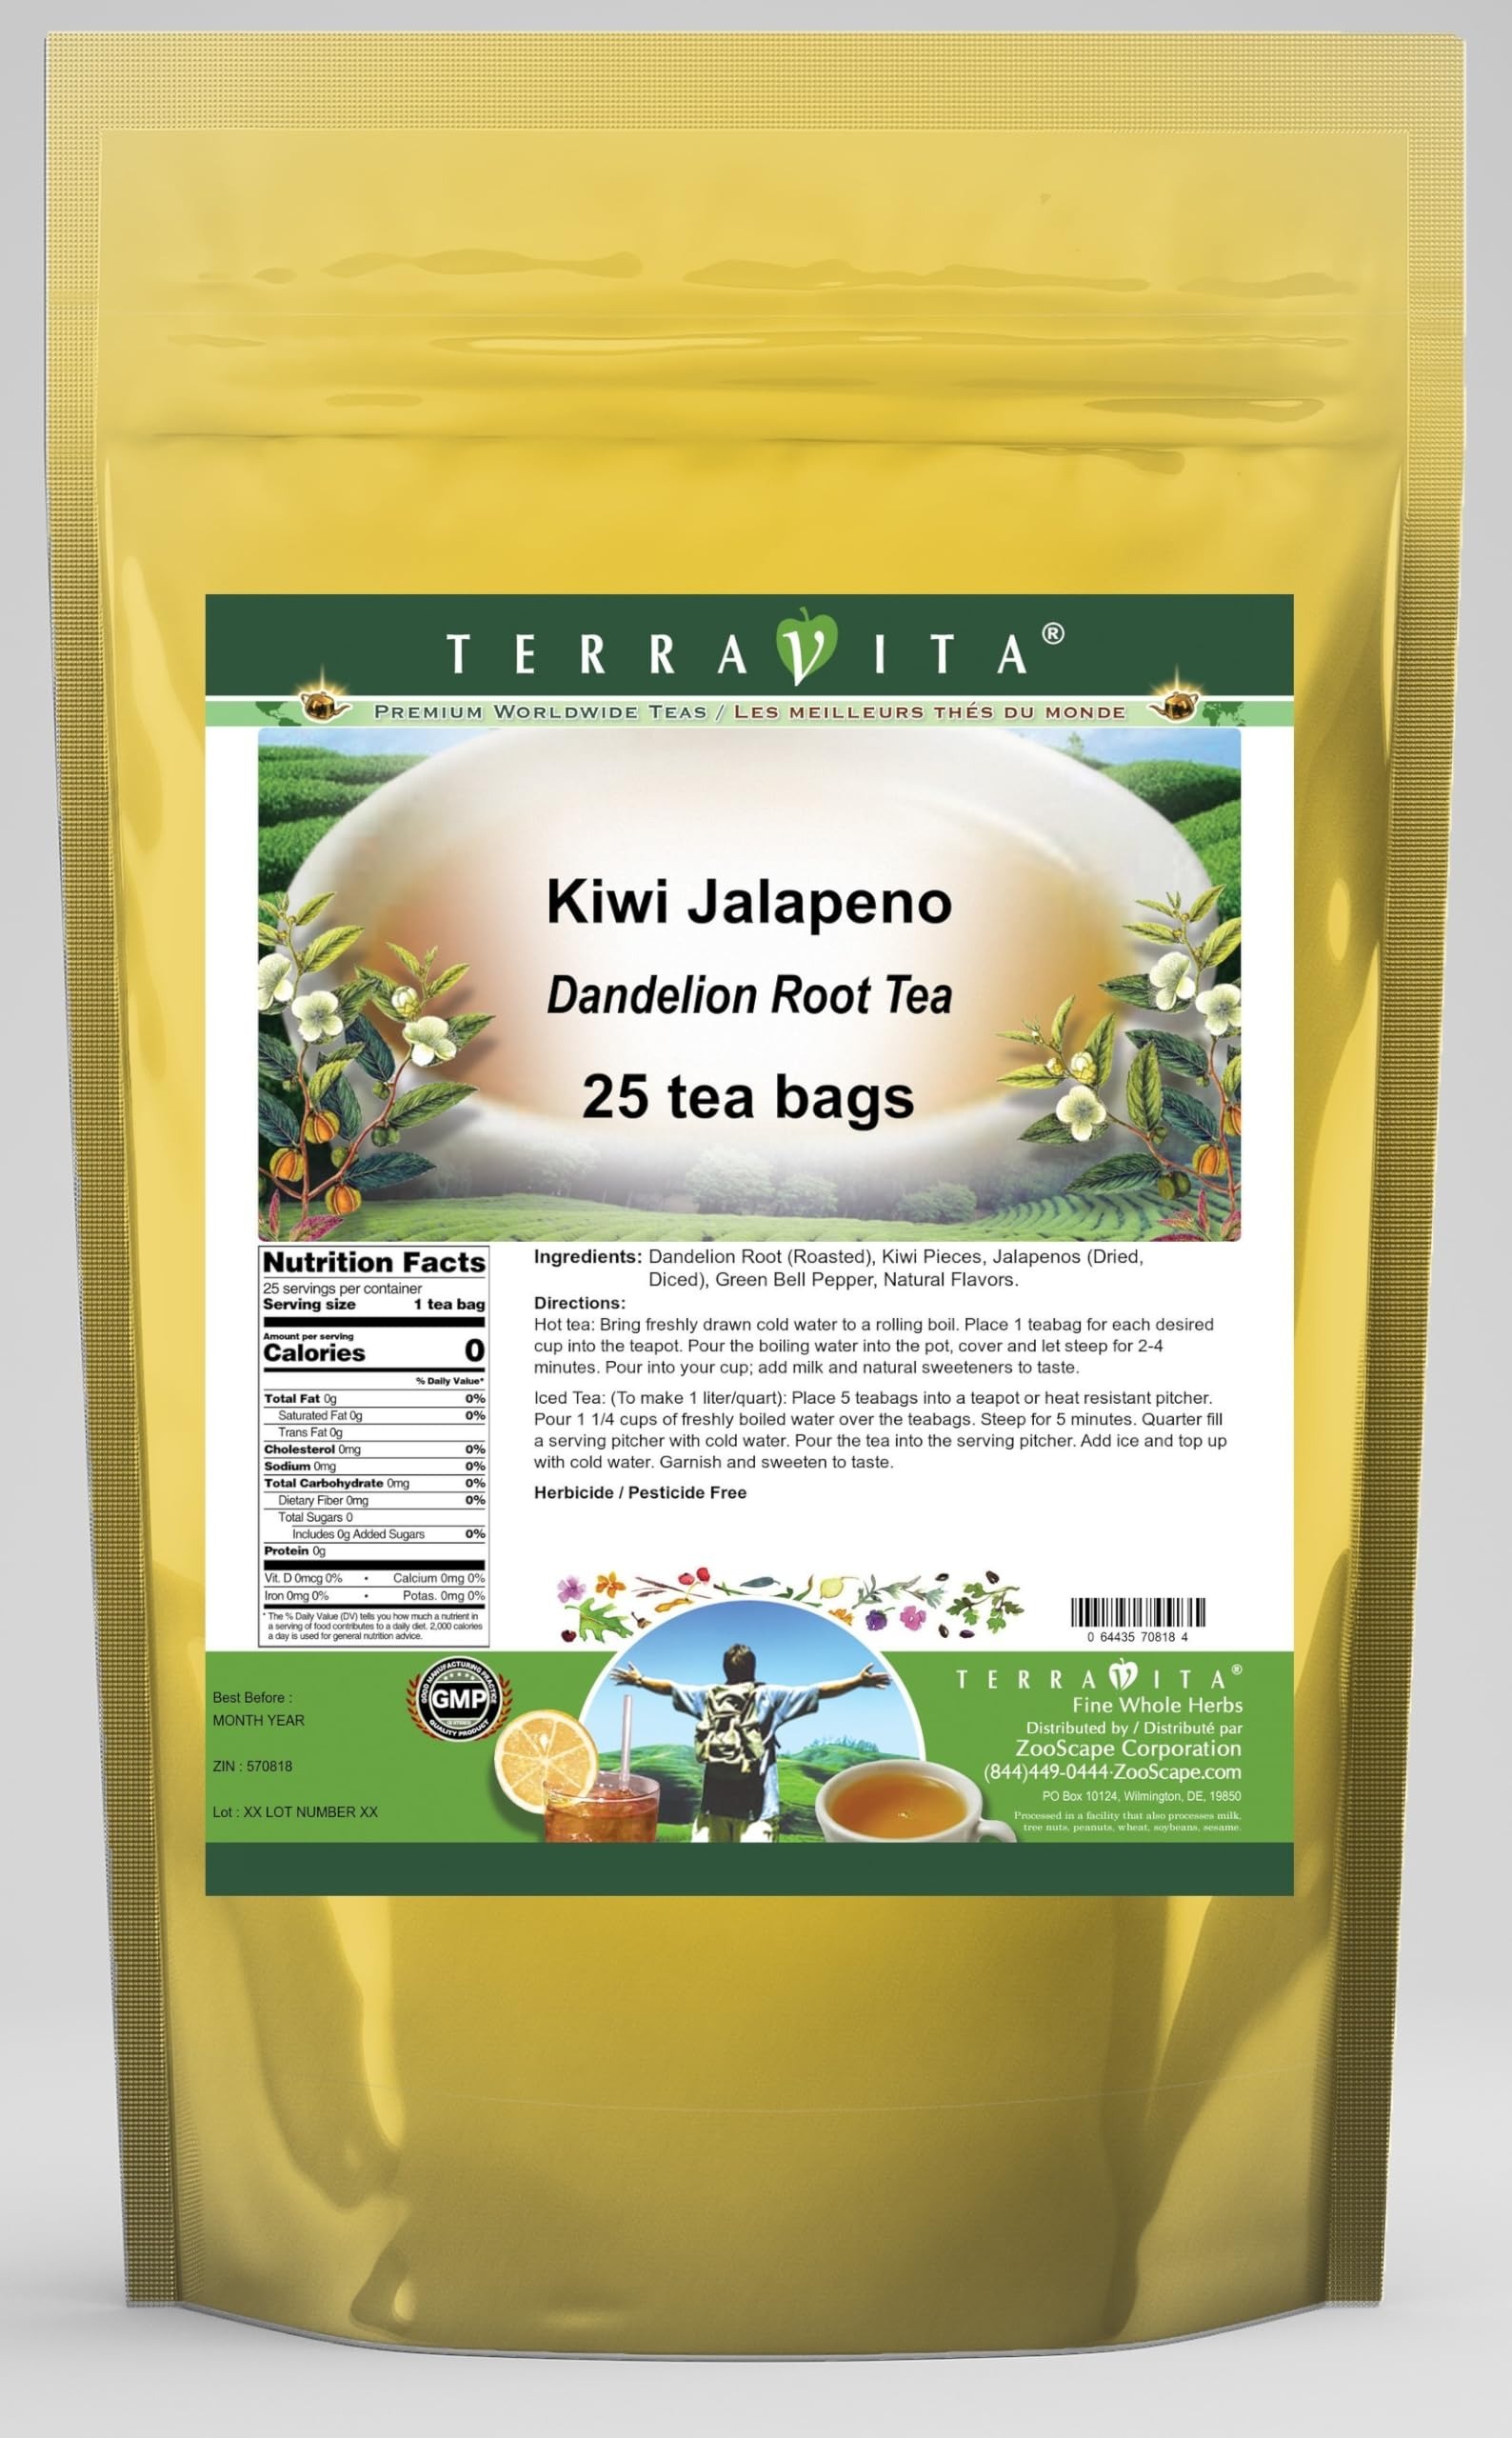
Item Name: Kiwi Jalapeno Dandelion Root Tea (25 tea bags, ZIN: 570818)
Bullet Point 1: Our Kiwi Jalapeno Dandelion Root tea is a delicious naturally flavored Dandelion Root coffee substitute with Kiwi Pieces, Jalapenos (Dried, Diced) and Green Bell Peppers that you will enjoy relaxing with anytime! The natural and caffeine-free Kiwi Jalapeno taste is delicious! - Ingredients: Dandelion Root, Kiwi Pieces, Jalapenos (Dried, Diced), Green Bell Peppers and Natural Kiwi Jalapeno Flavor.
Bullet Point 2: No fillers.
Bullet Point 3: Manufacturer: TerraVita
Bullet Point 4: Size: 25 tea bags
Bullet Point 5: Dandelion Root Tea Bags - Packed in a convenient upright pouch!
Product Description: Our Kiwi Jalapeno Dandelion Root tea is a delicious naturally flavored Dandelion Root coffee substitute with Kiwi Pieces, Jalapenos (Dried, Diced) and Green Bell Peppers that you will enjoy relaxing with anytime! The natural and caffeine-free Kiwi Jalapeno taste is delicious! - Ingredients: Dandelion Root, Kiwi Pieces, Jalapenos (Dried, Diced), Green Bell Peppers and Natural Kiwi Jalapeno Flavor. - Hot tea brewing method: Bring freshly drawn cold water to a rolling boil. Place 1 teabag for each desired cup into the teapot. Pour the boiling water into the pot, cover and let steep for 2-4 minutes. Pour into your cup; add milk and natural sweeteners to taste. - Iced tea brewing method: (To make 1 liter/quart): Place 5 teabags into a teapot or heat resistant pitcher. Pour 1 1/4 cups of freshly boiled water over the teabags. Steep for 5 minutes. Quarter fill a serving pitcher with cold water. Pour the tea into the serving pitcher. Add ice and top up with cold water. Garnish and sweeten to taste. - TerraVita is an exclusive line of premium-quality, natural source products that use only the finest, purest and most potent ingredients found around the world. TerraVita is hallmarked by the highest possible standards of purity, potency, stability and freshness. All of our products are prepared with the highest elements of quality control, from raw materials through the entire manufacturing process, up to and including the moment that the bottles or bags are sealed for freshness and shipped out to you. Our highest possible standards are certified by independent laboratories and backed by our personal guarantee. - TerraVita exists to meet and ensure your family's health and wellness without the harmful effects of chemicals and health products. We strive to make all of our products a
Value: 25.0
Unit: Count

Price: 16.82